County of Trastámara

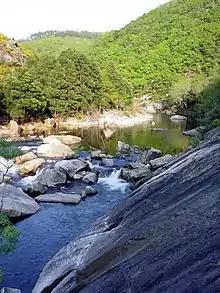
The river Tambre, southern boundary of the Trastámara

The County of Trastámara (Spanish "Condado de Trastámara") was a tenancy of the crown in the Kingdom of Galicia in the Middle Ages. Its name comes from the Latin "tra(n)s Tamar(is)", meaning "beyond [north of] the Tambre", a river which runs through Galicia. It was regularly granted to men of a single family, the House of Traba from the 11th century into the 13th, after which it was often given for life to others, including Alvar Núñez Osorio and the future King Henry II of Castile, whose dynasty is thus known as the House of Trastámara. On 4February 1445 in San Martín de Valdeiglesias, it was granted as a hereditary possession to Pedro Álvarez Osorio by Juan II of Castile.